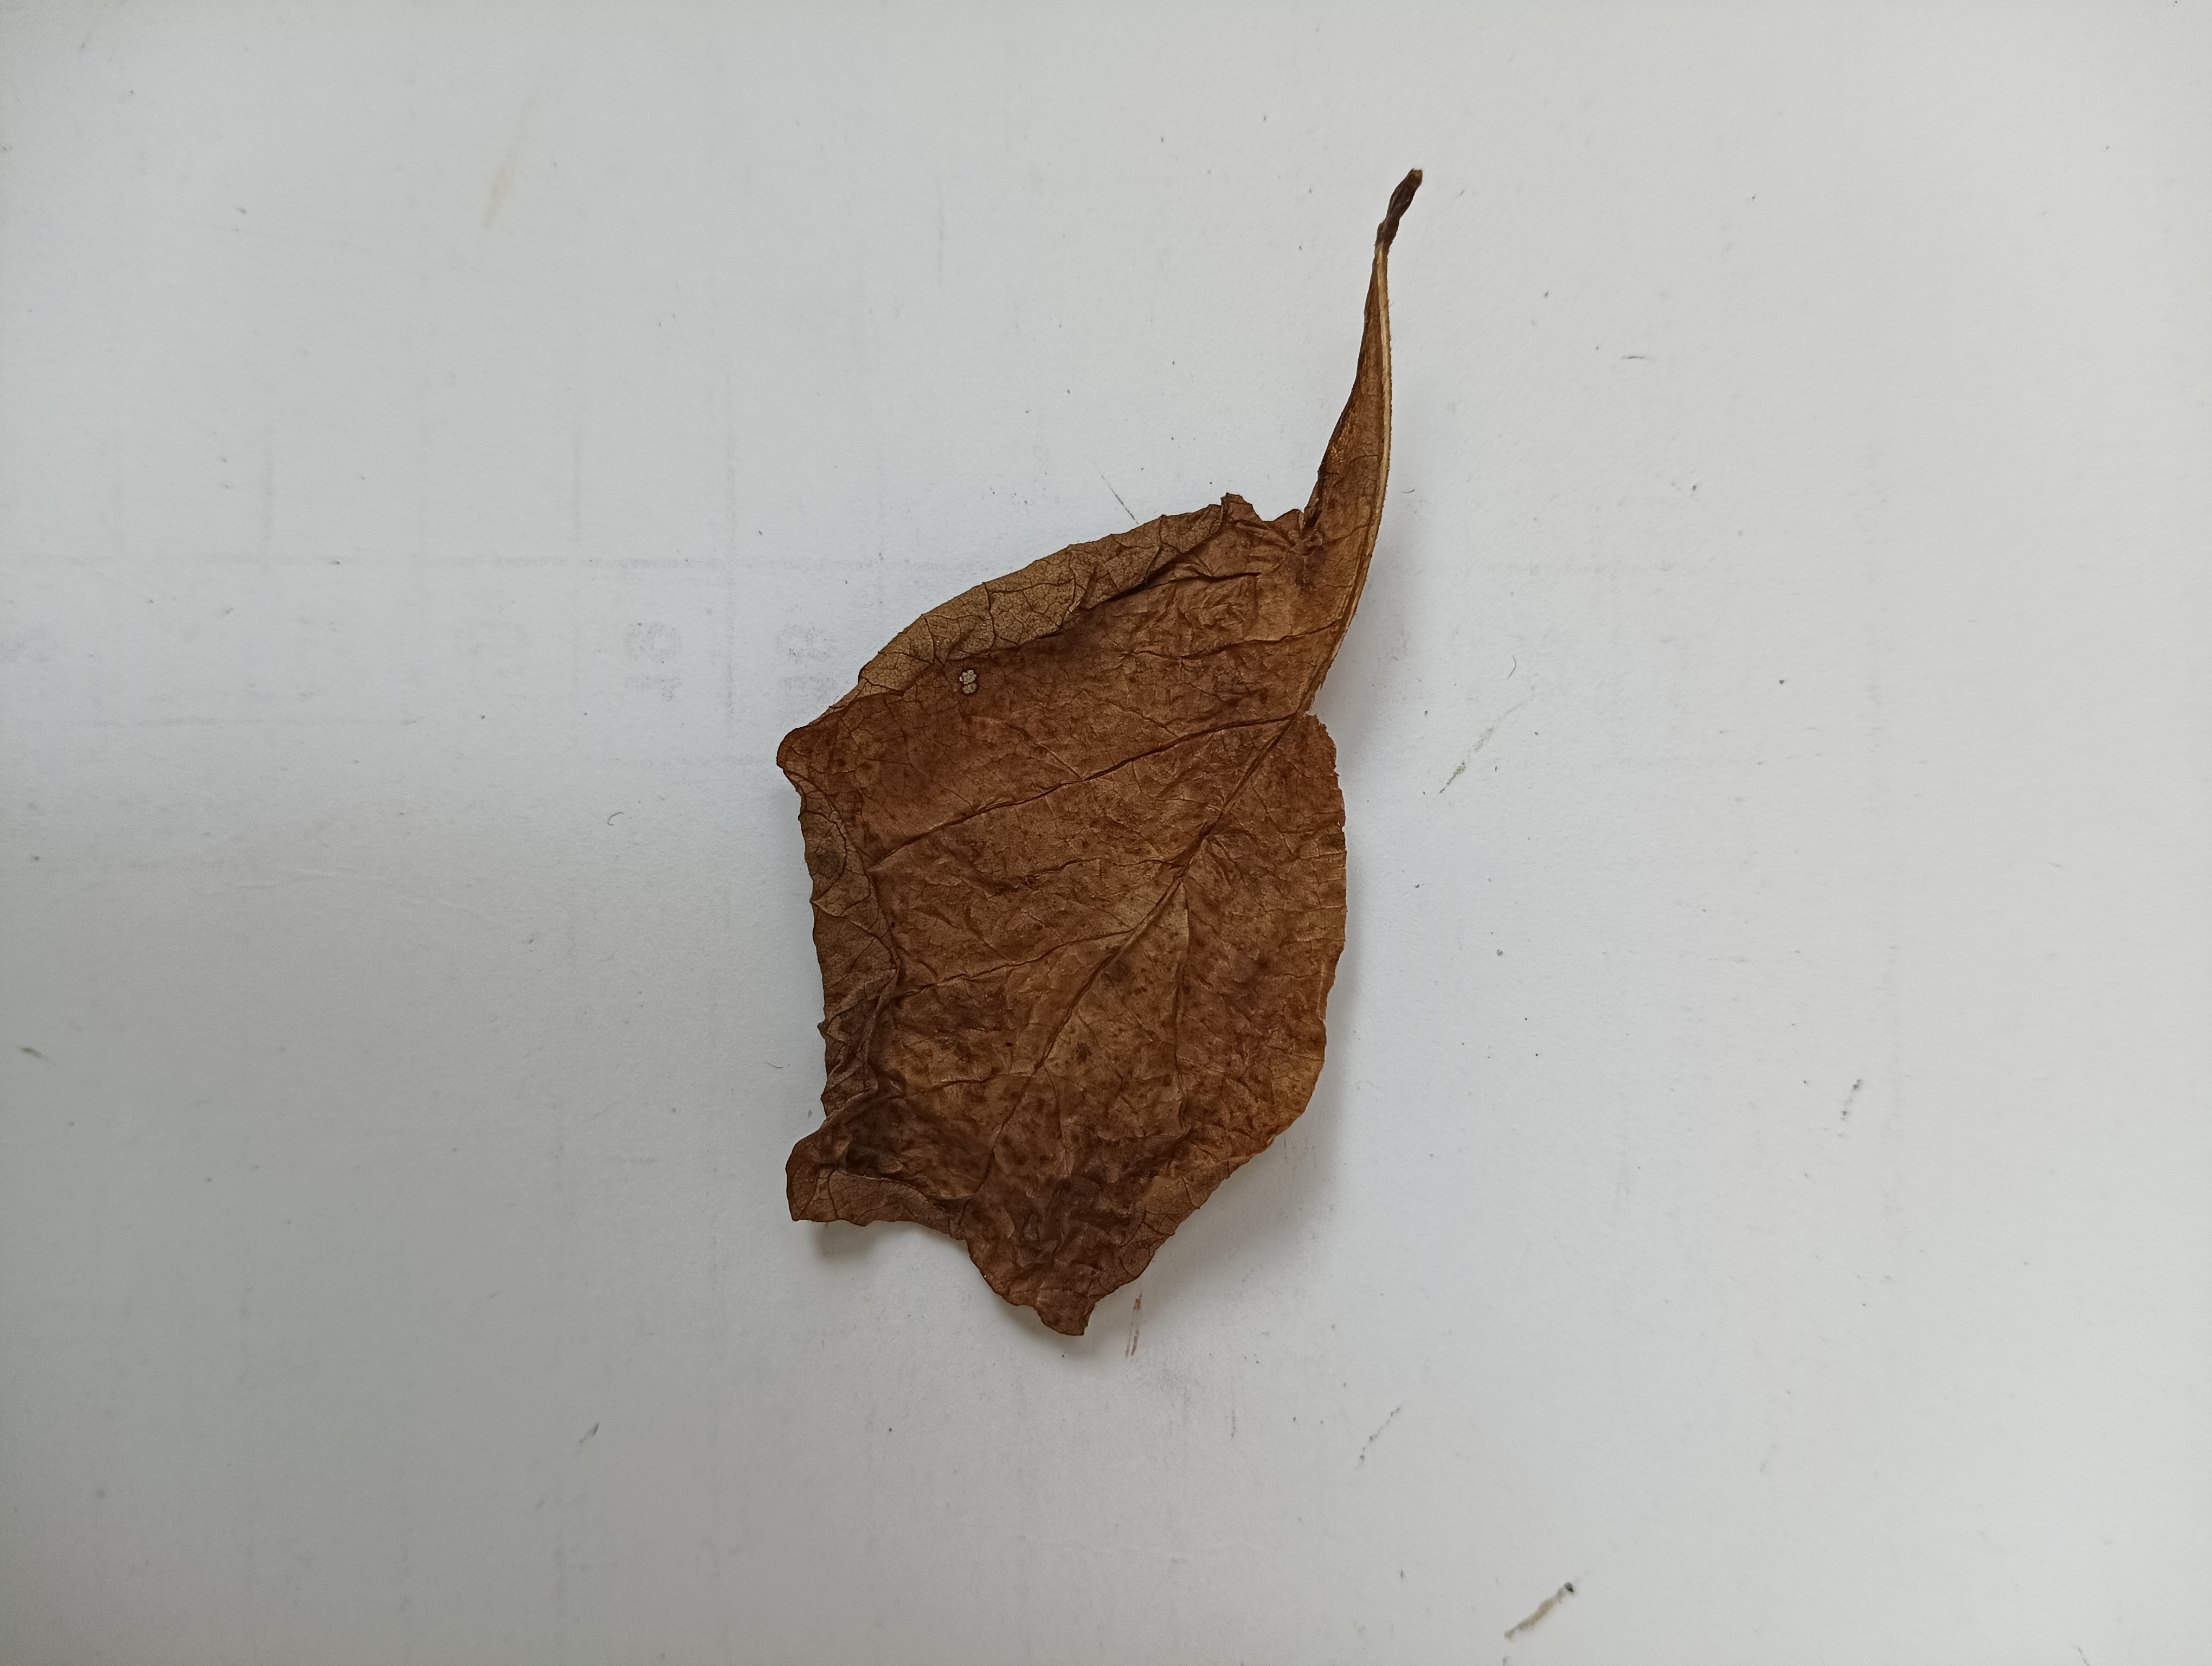
Label: Dry_leaf